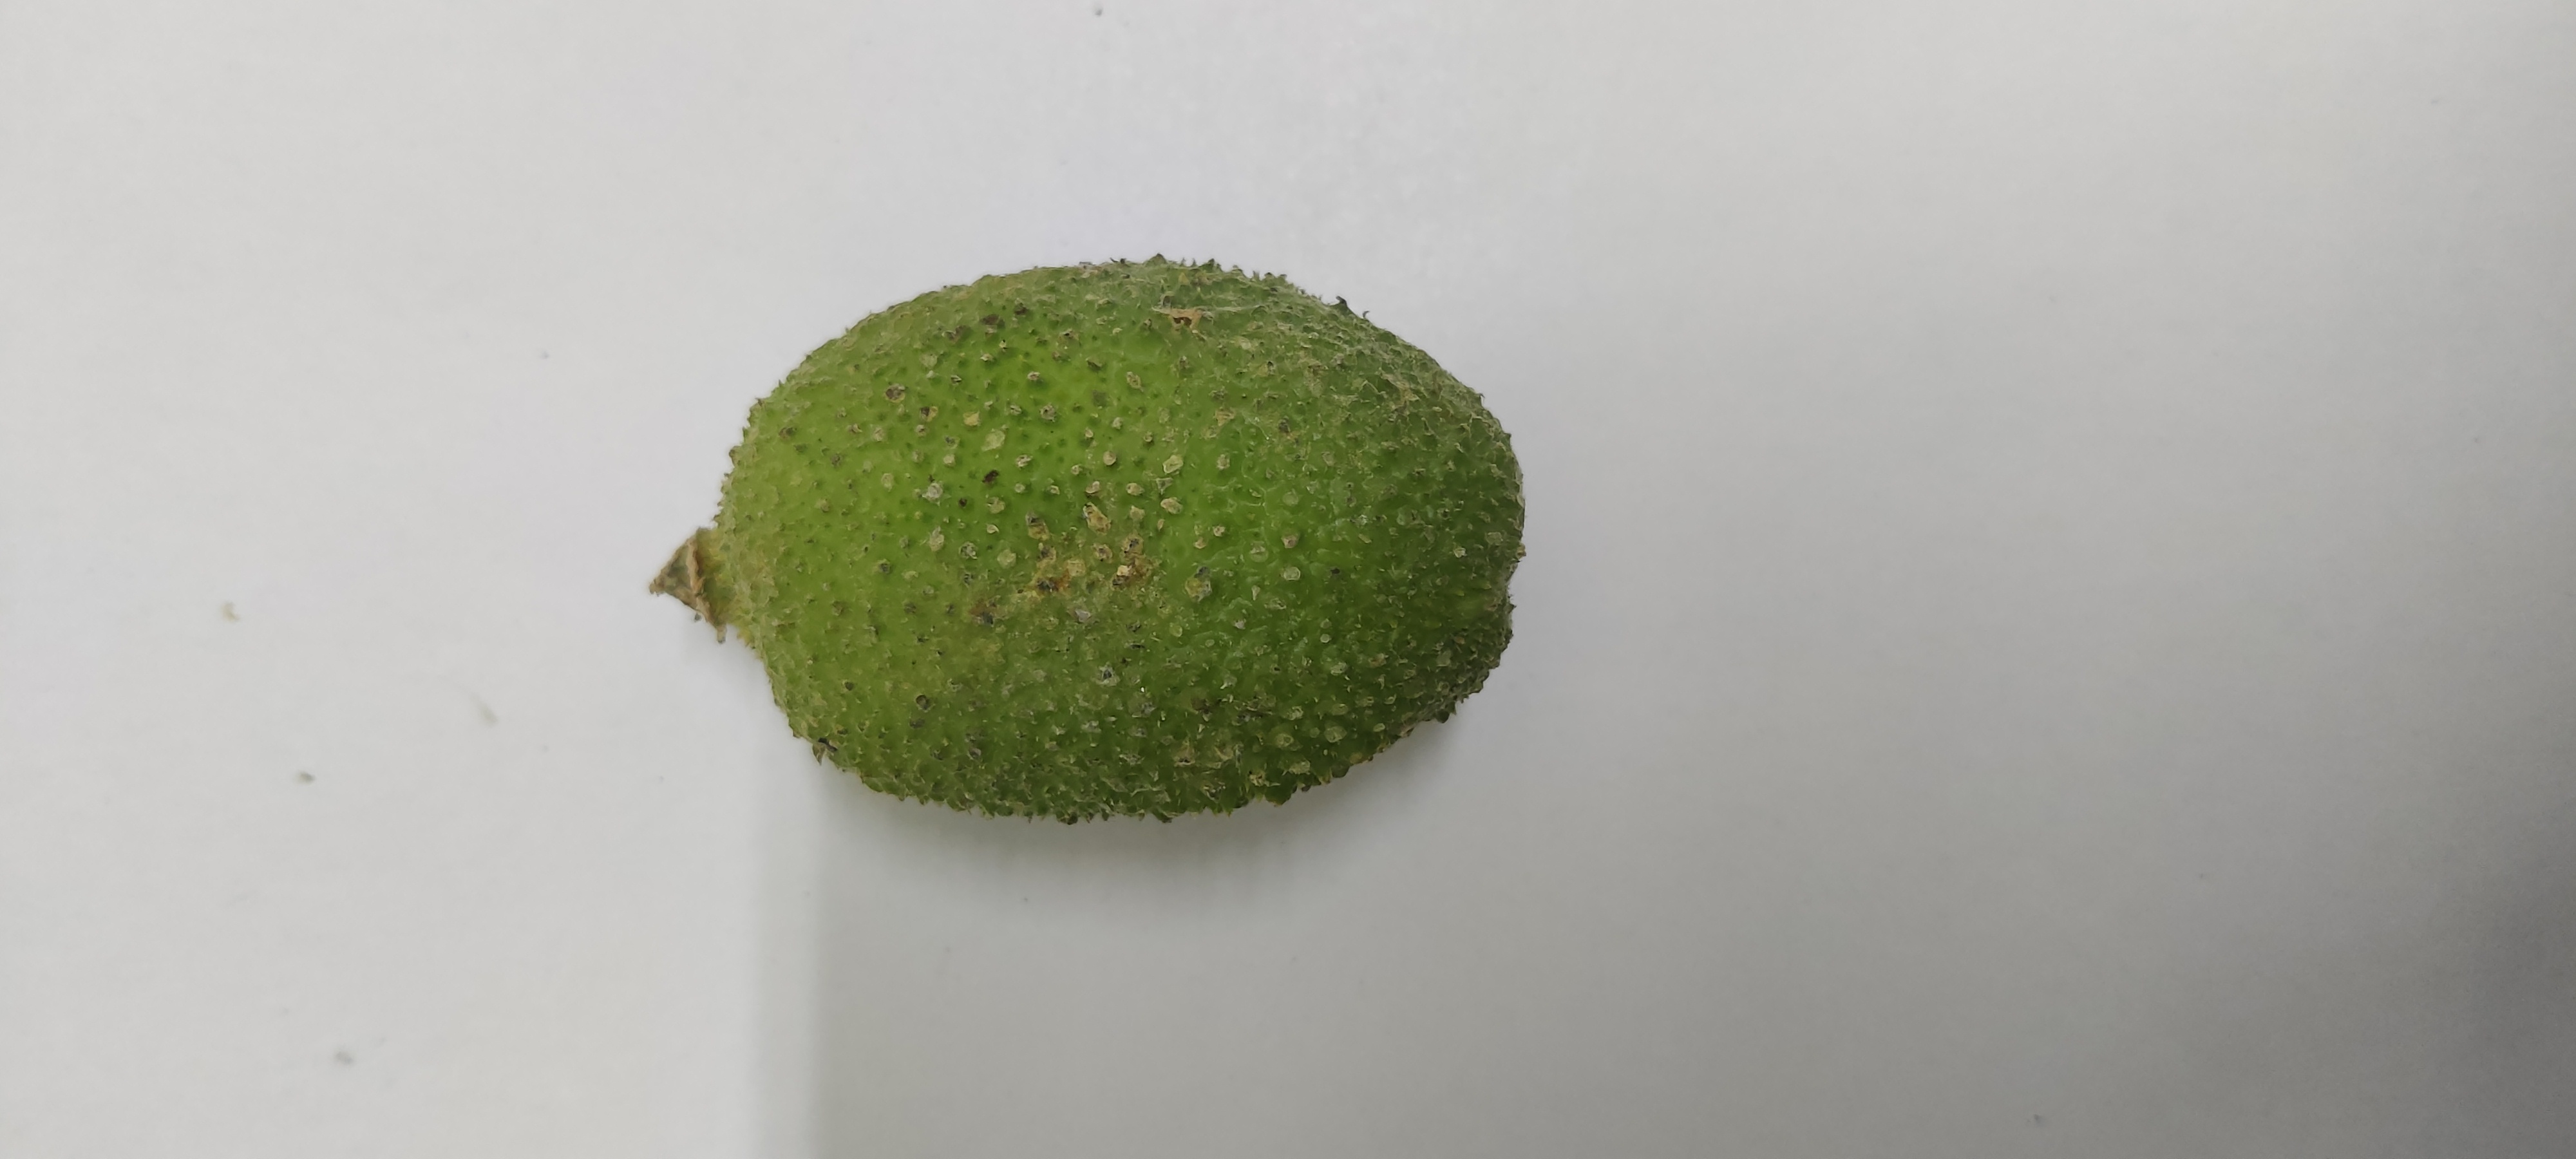
Crop: Spiny Gourd
Condition: Severely Damaged